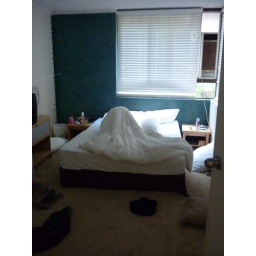
our bedroom (claire's still in bed because she's lazy)